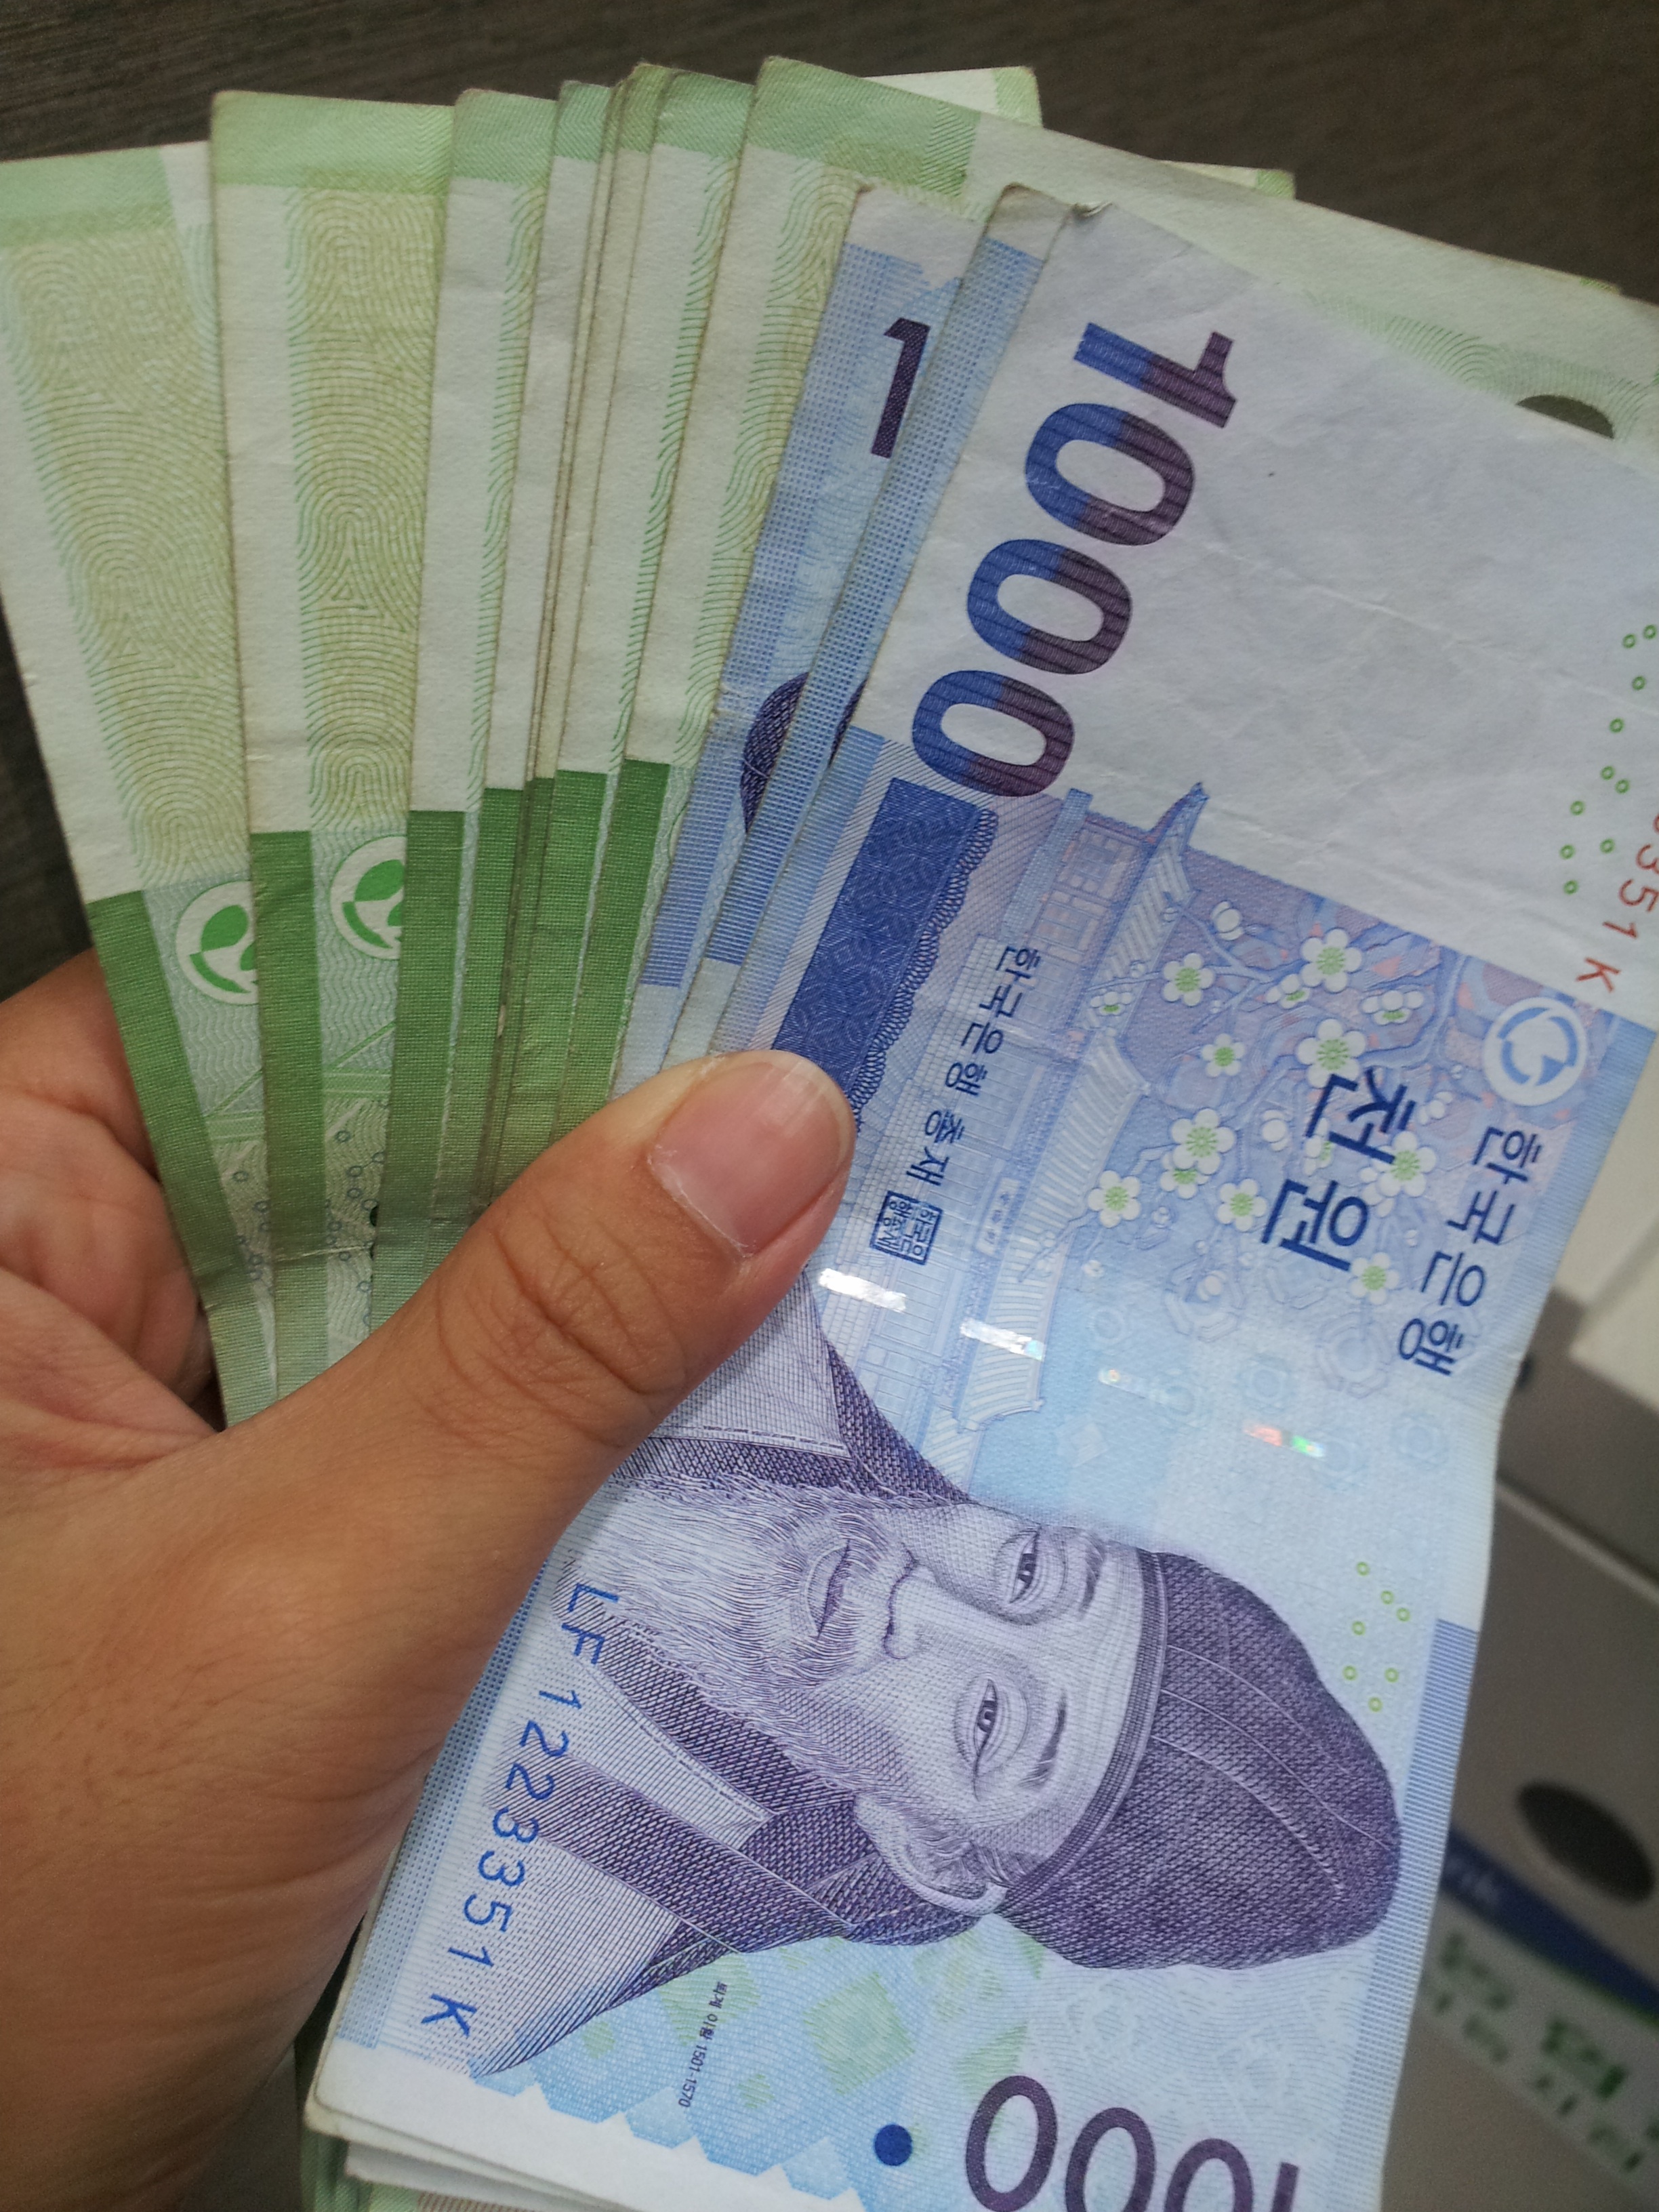
money, paper, material, cash, art, currency, document, don, korea money